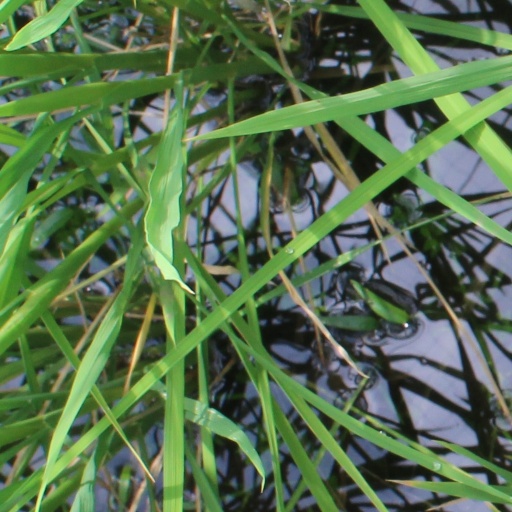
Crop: rice